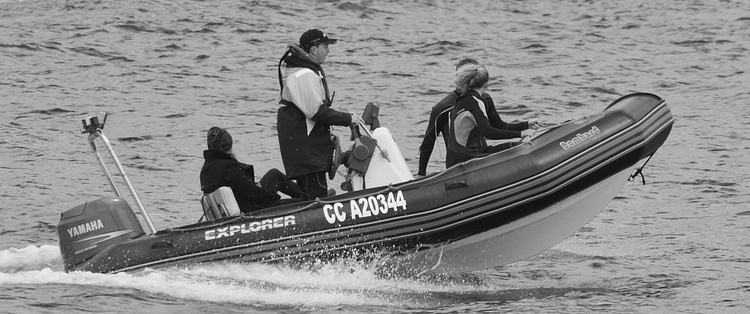
Vehicle type: Ships